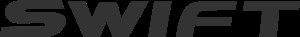
La Suzuki Swift est une citadine polyvalente produite par le constructeur japonais Suzuki et vendue dans le monde entier sous quatre types de carrosserie : 3 ou 5 portes, berline tricorps ou cabriolet.